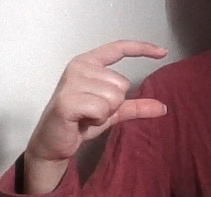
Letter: dal